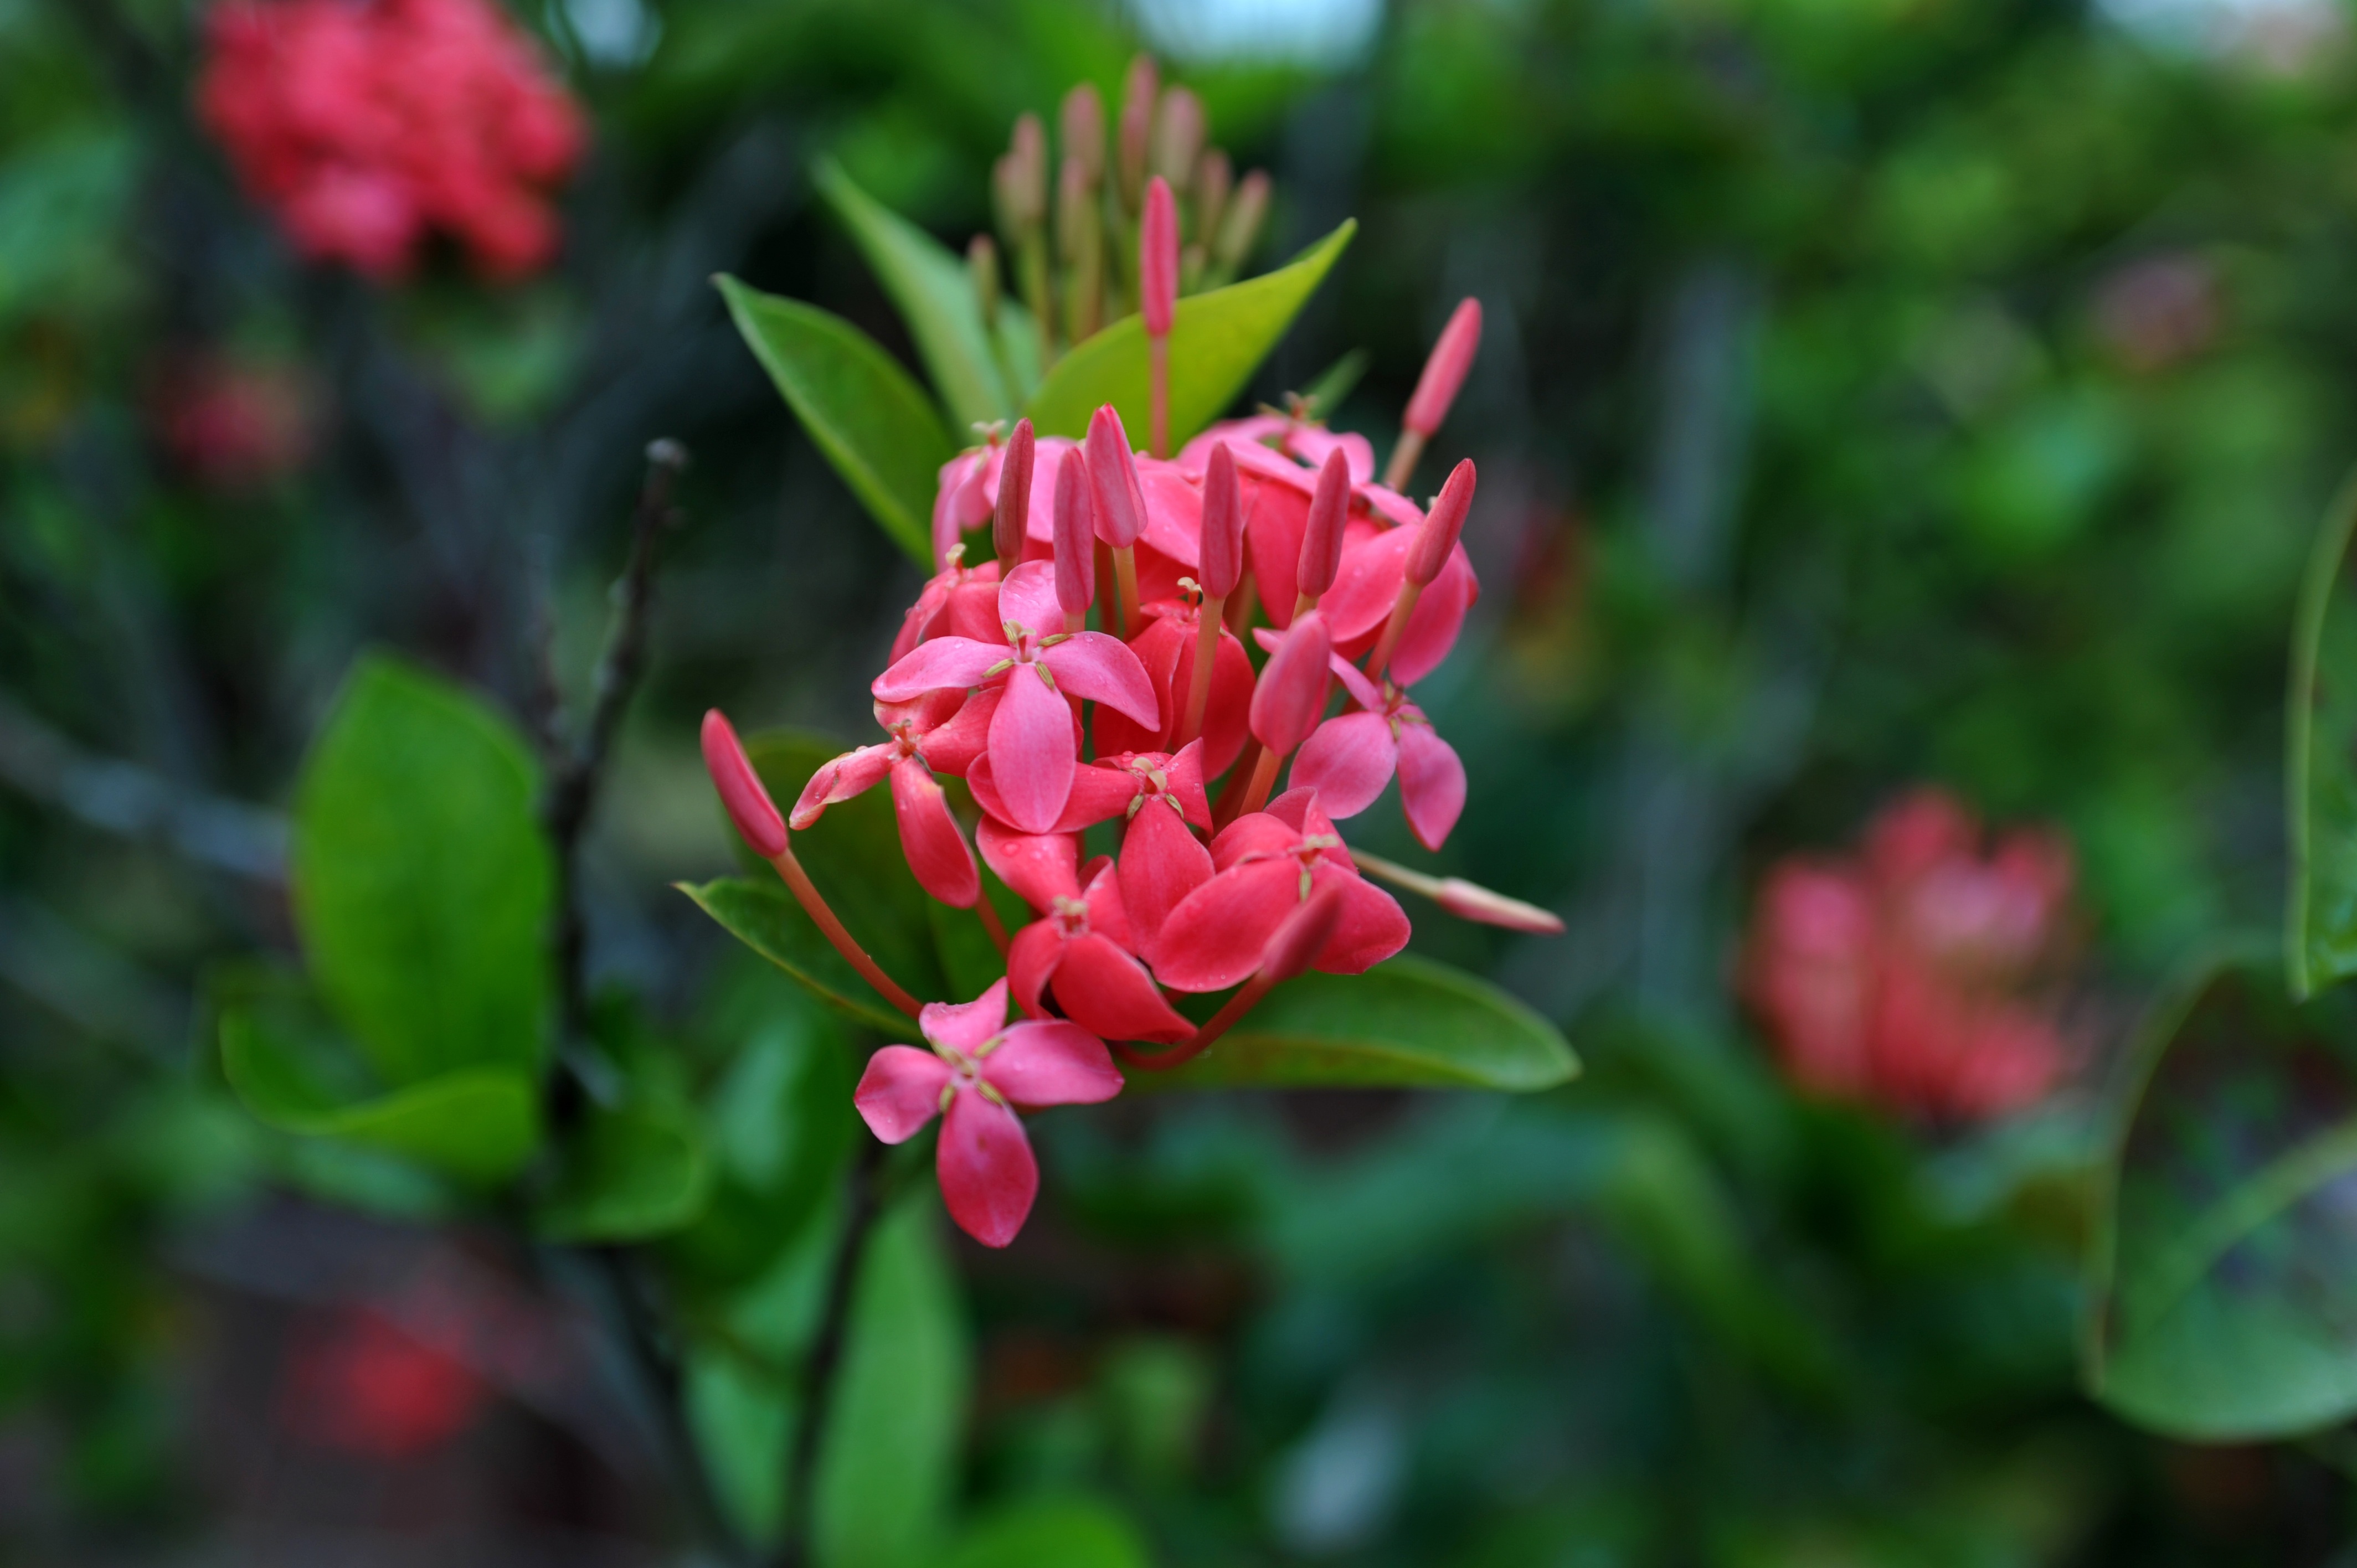
nature, blossom, plant, leaf, flower, petal, bloom, summer, floral, botany, flora, wildflower, shrub, macro photography, flowering plant, land plant